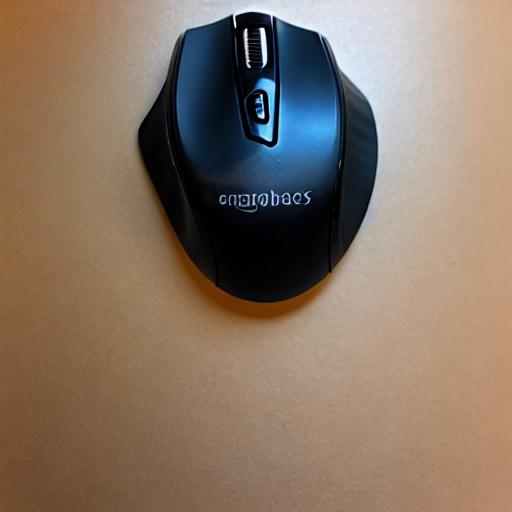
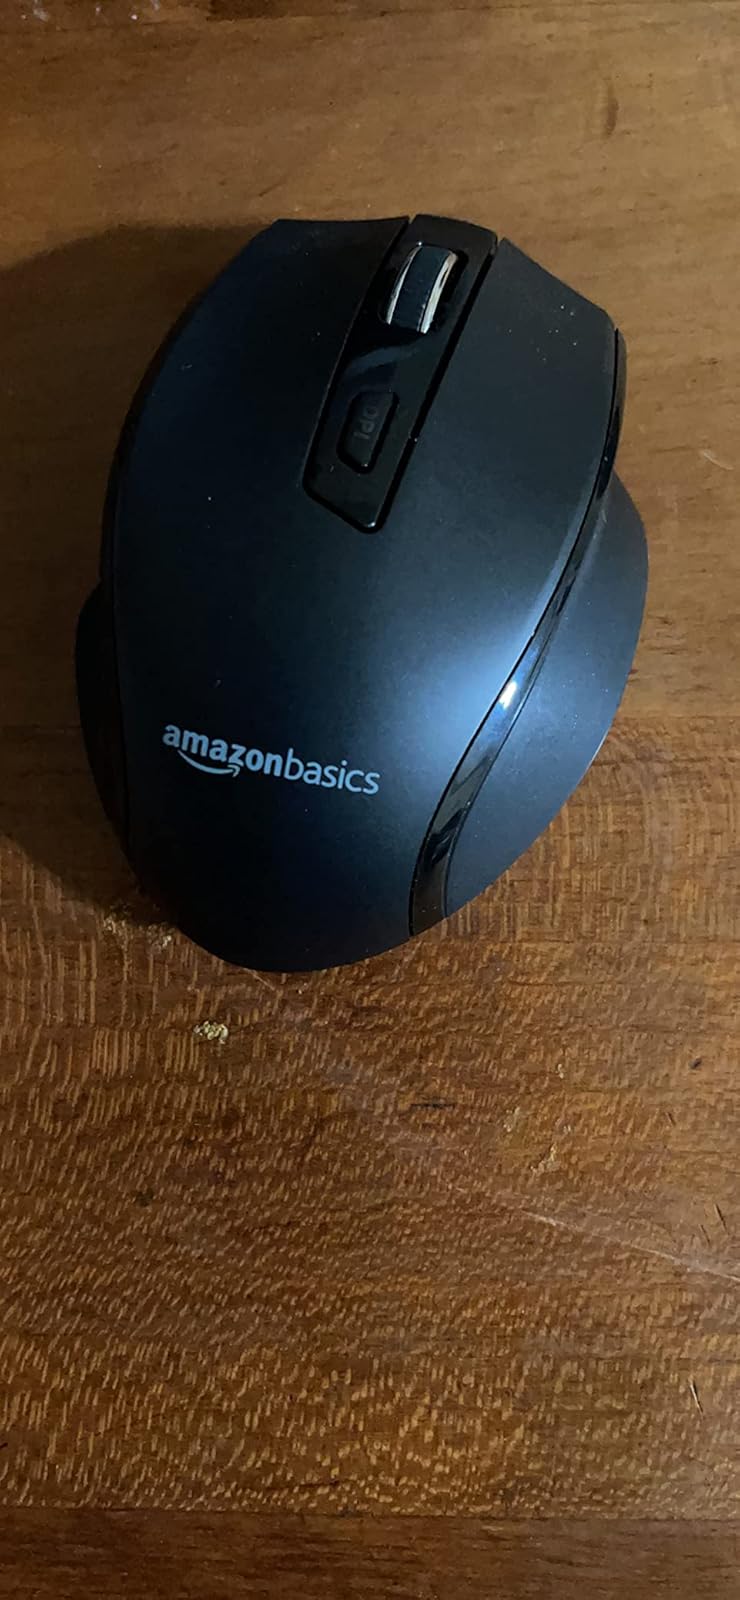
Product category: mouse
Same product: no